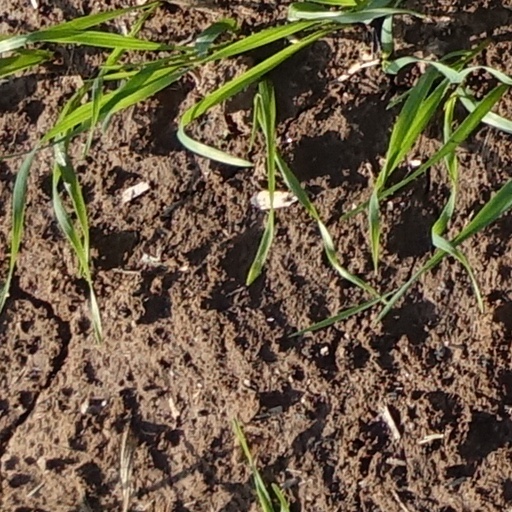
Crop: wheat